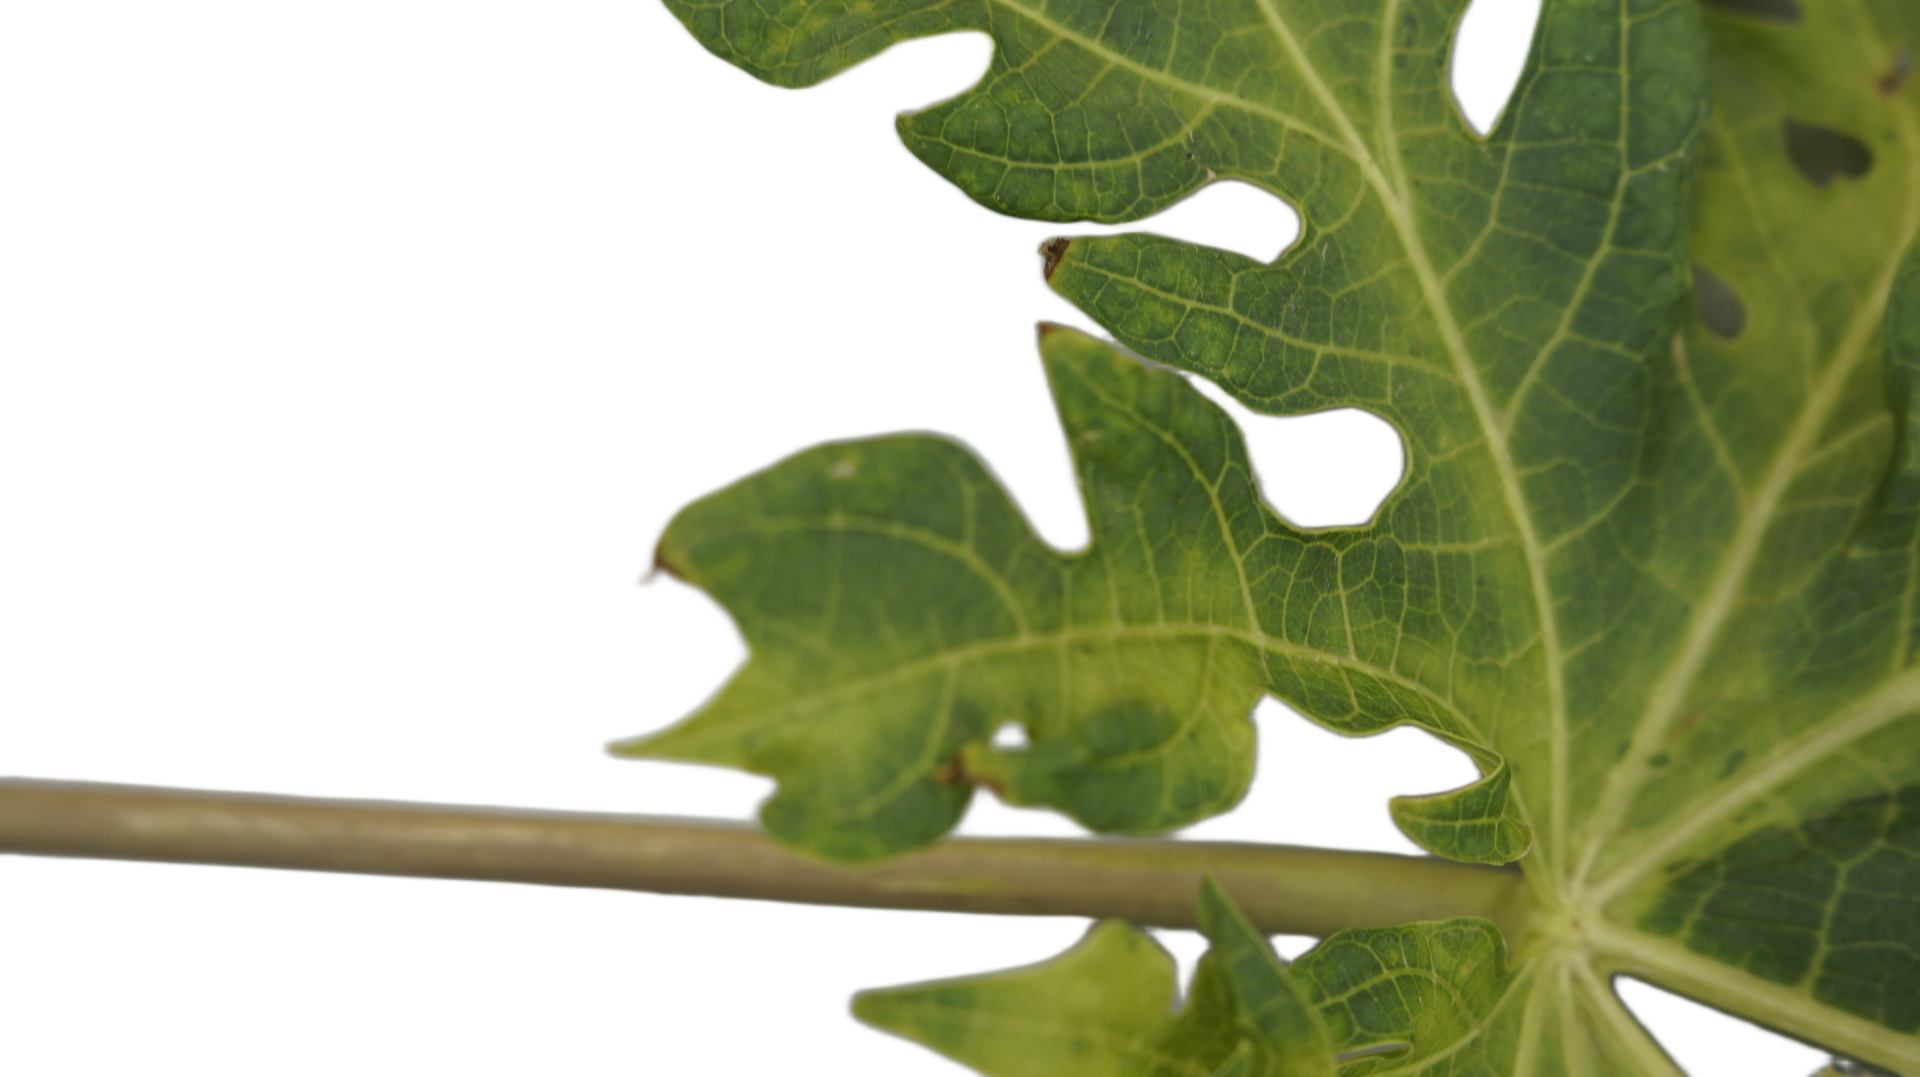
Crop: Papaya
Label: Mosaic_Virus